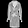
Label: Coat